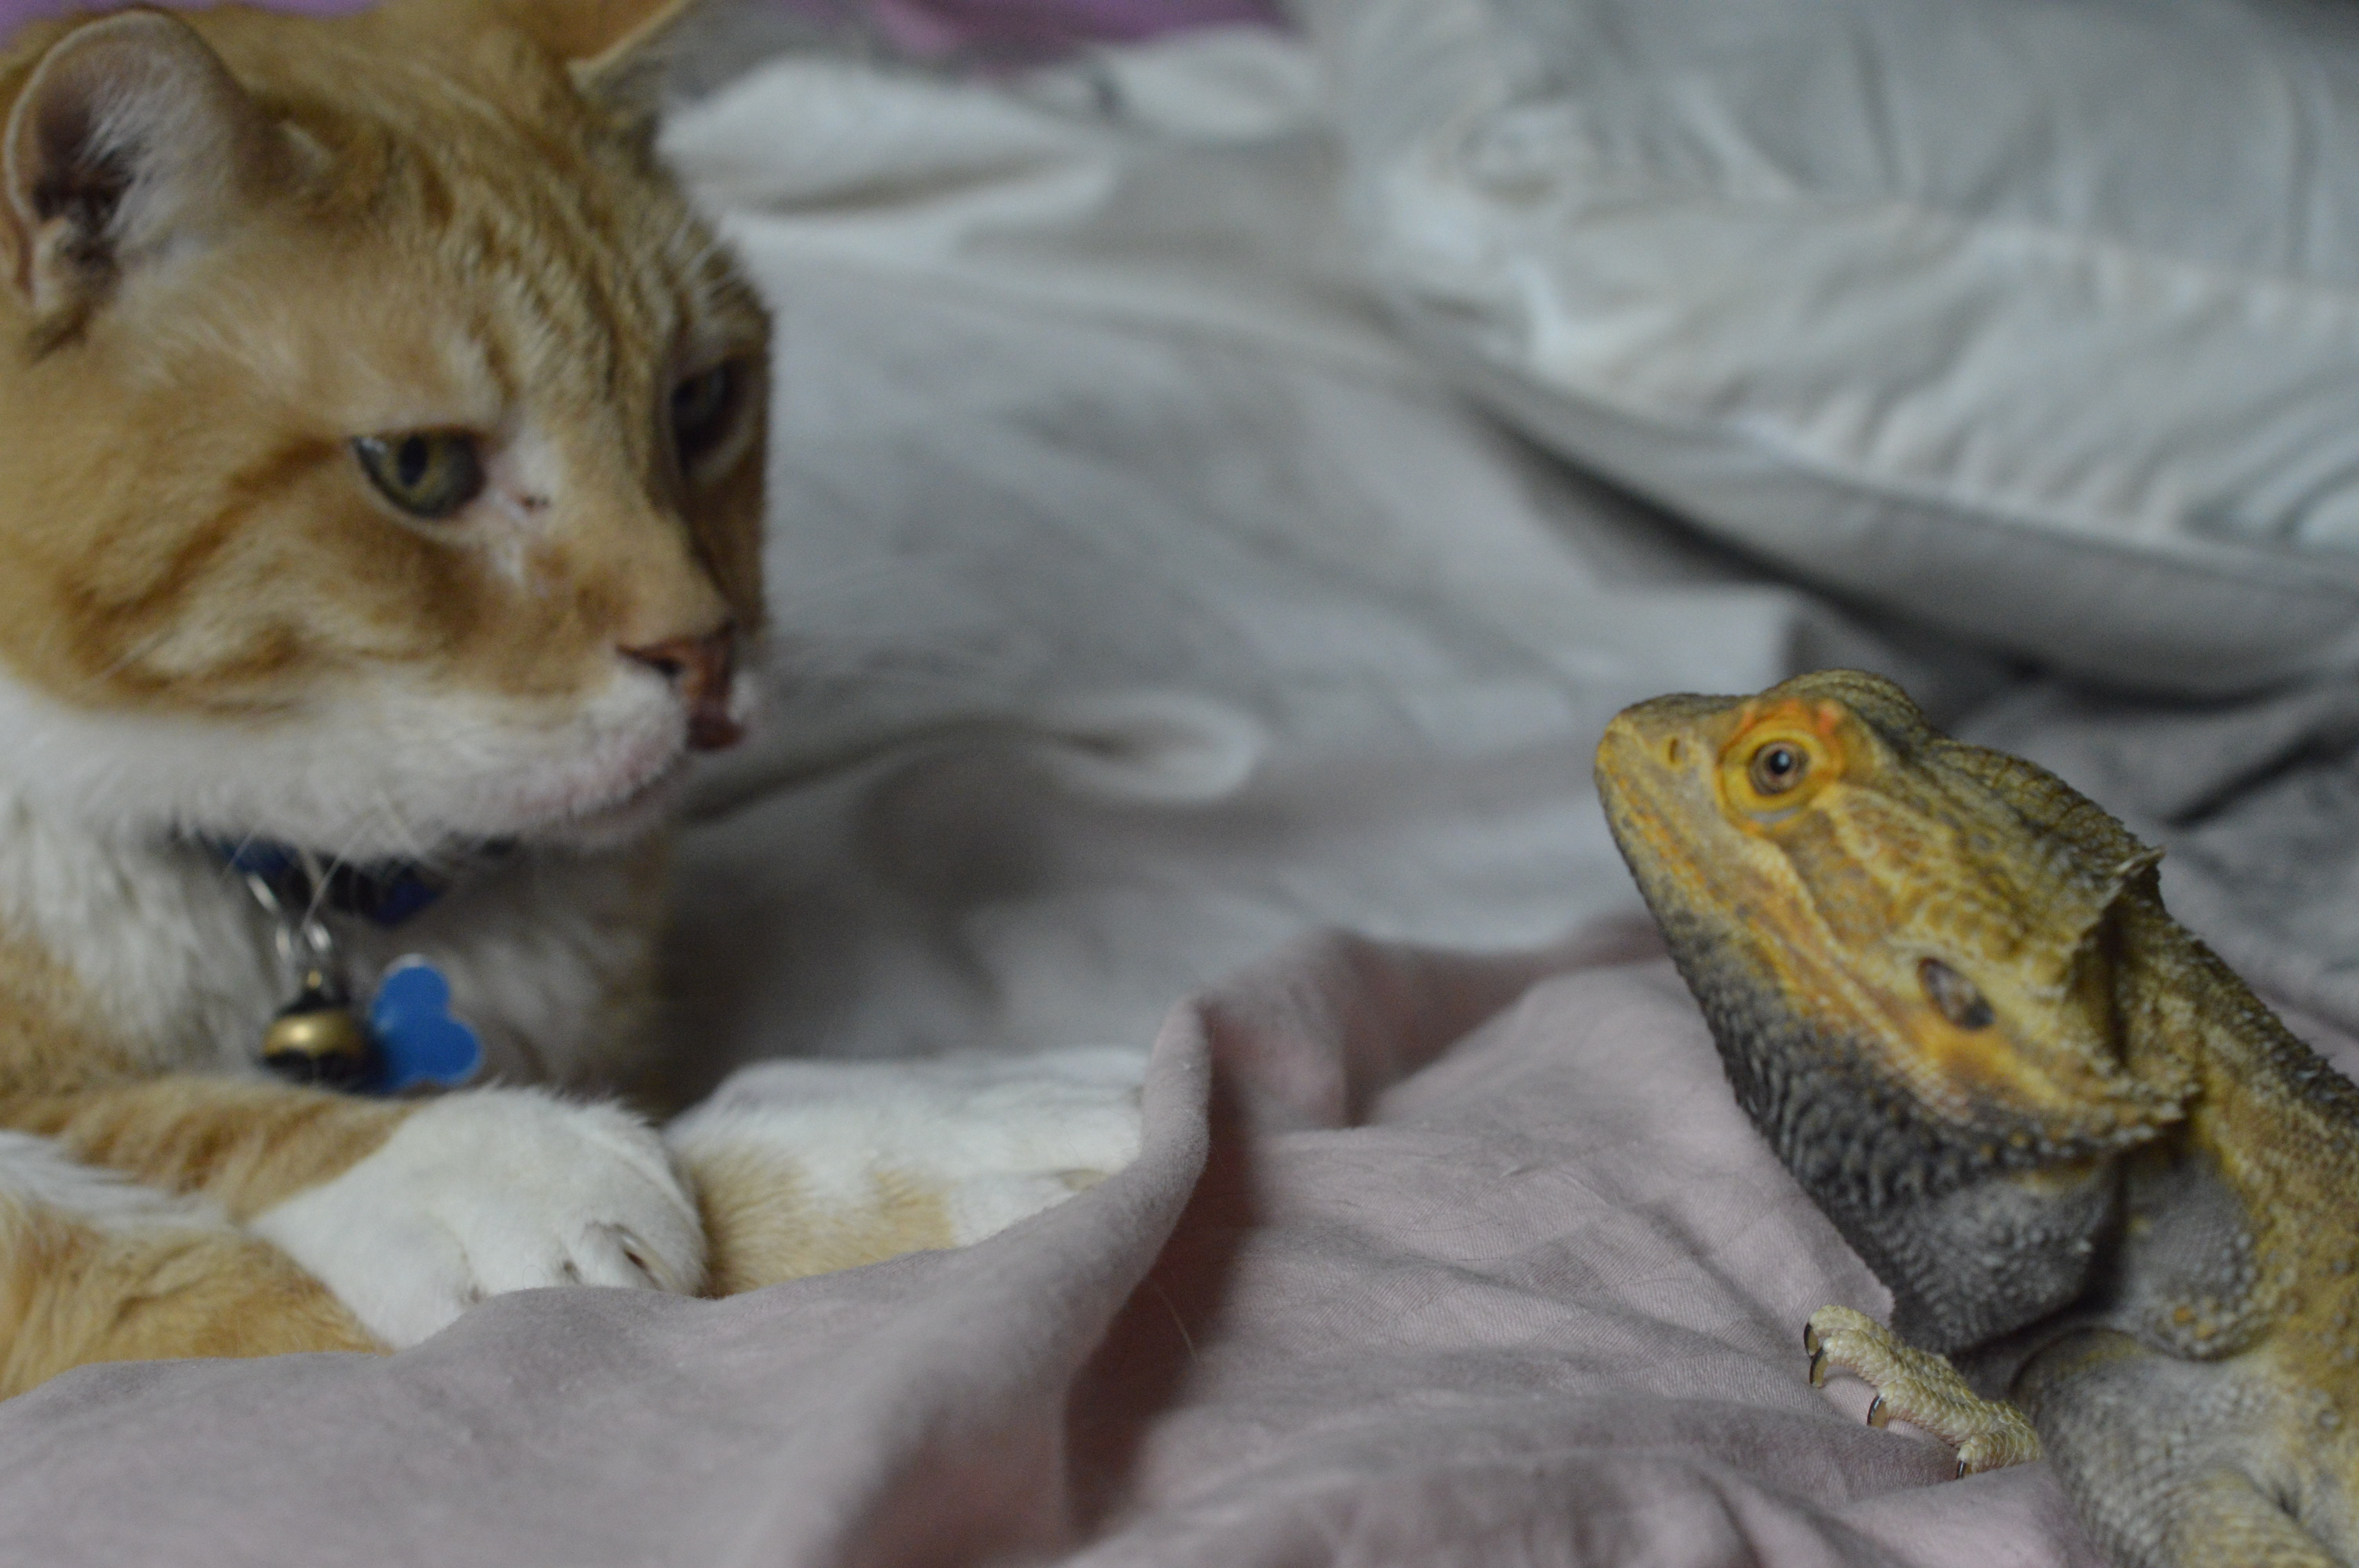
animal, cat, feline, mammal, reptile, fauna, whiskers, vertebrate, diversity, dragon, eye to eye, cat like mammal, getting along